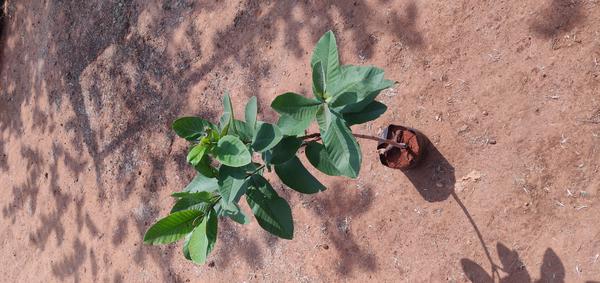
Plant: Gauva